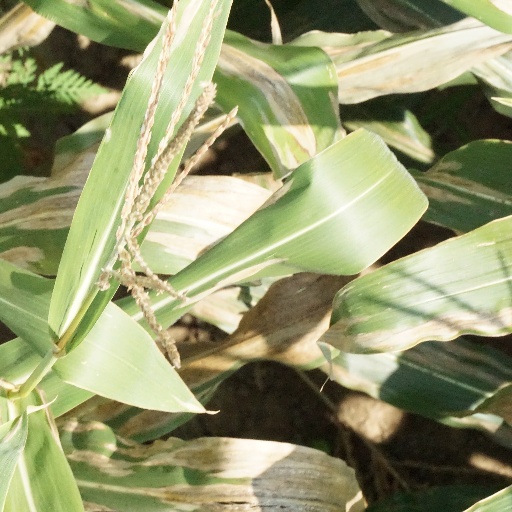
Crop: maize; corn